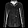
Label: Shirt